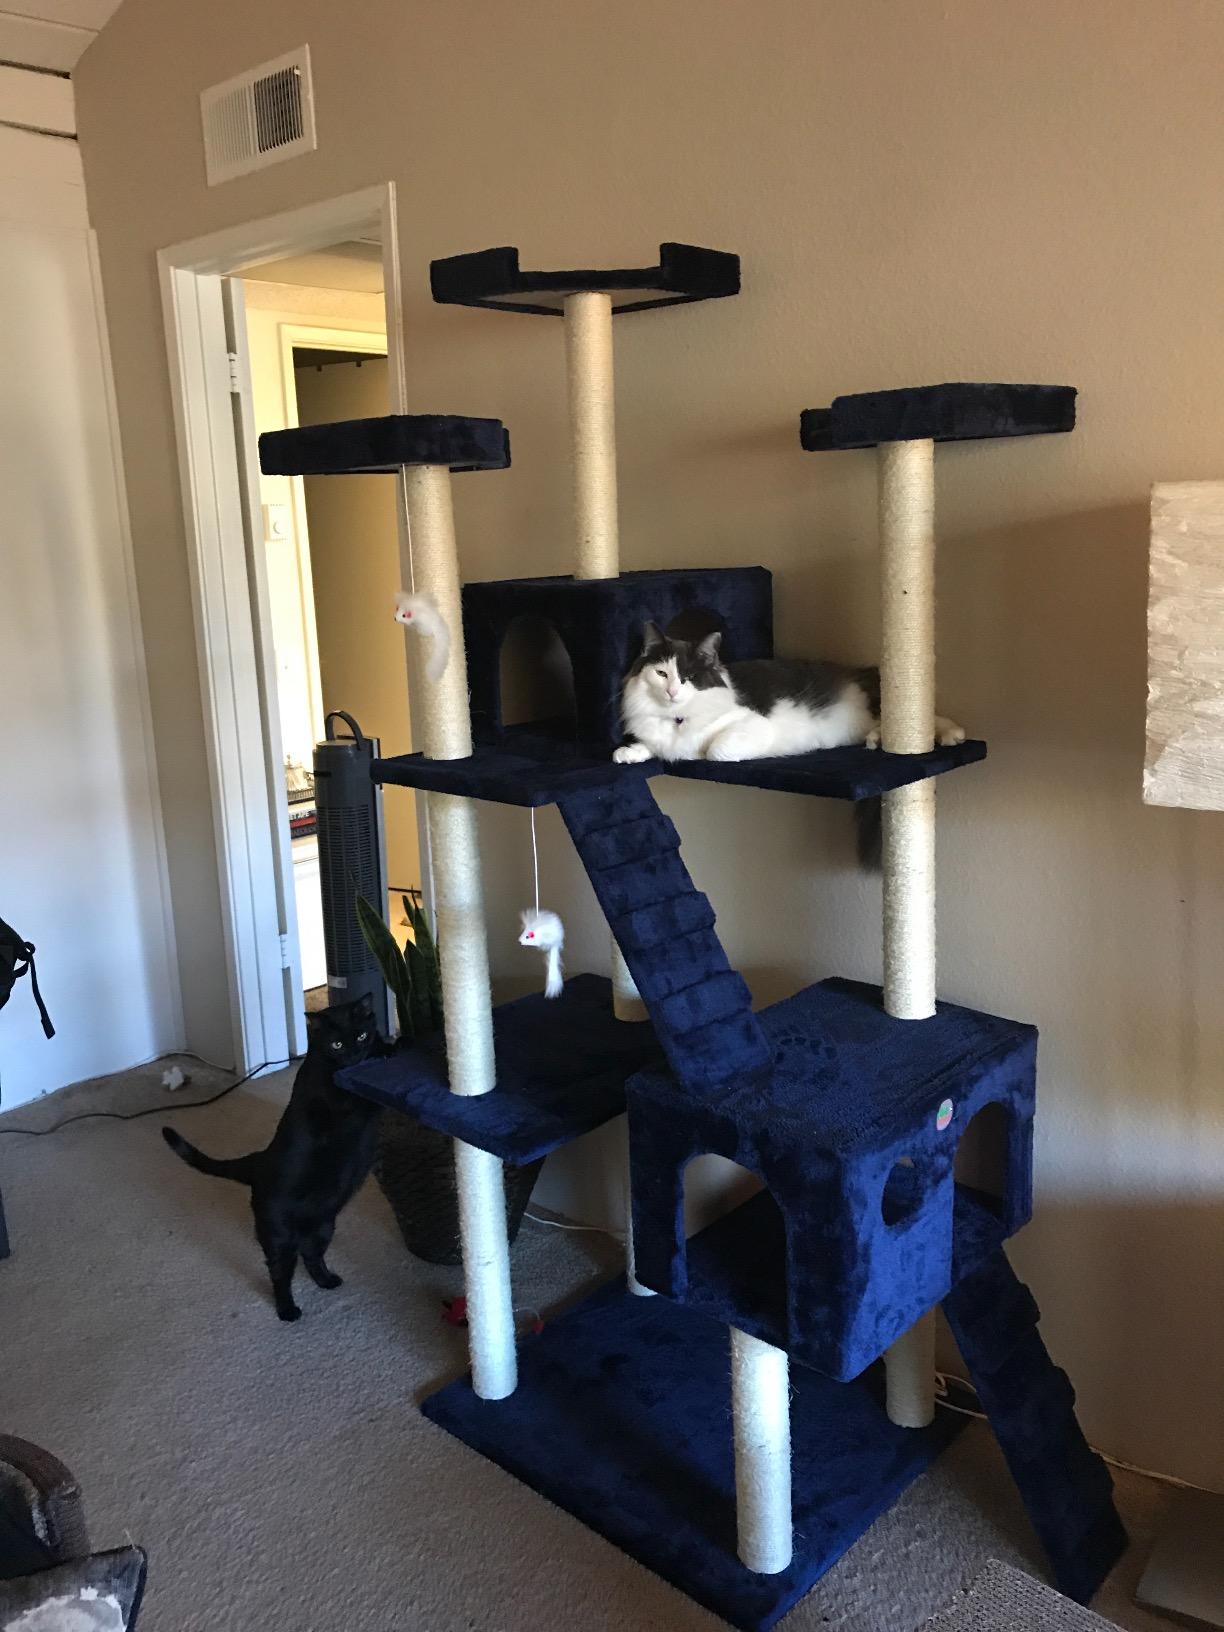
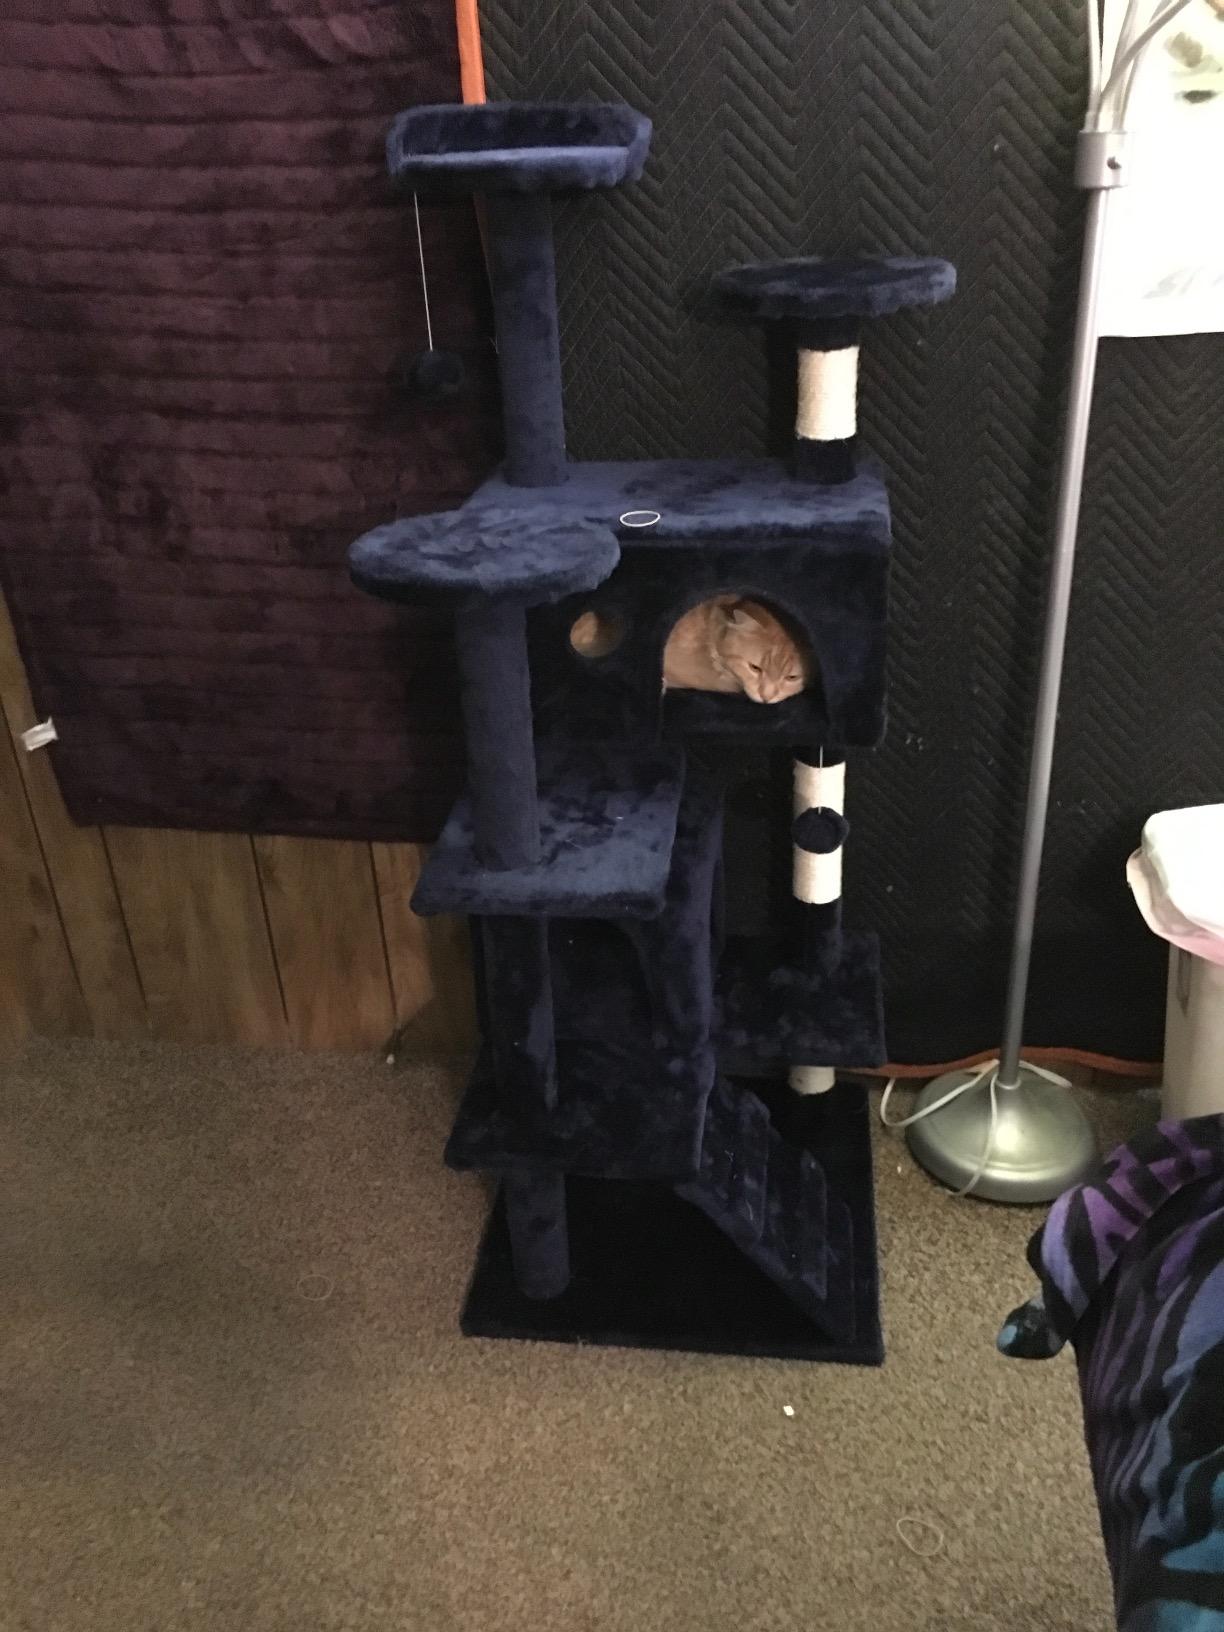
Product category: items_cat tree
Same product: no